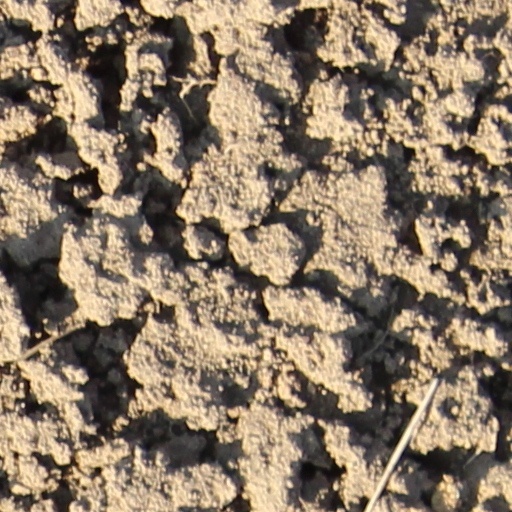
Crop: wheat